Lorena Llamas

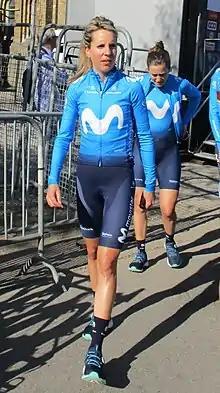
Llamas in 2018.

Lorena Llamas García (born 28 October 1987) is a Spanish former professional racing cyclist, who rode professionally between 2016 and 2019 for the and squads.